2000–01 ANAPROF

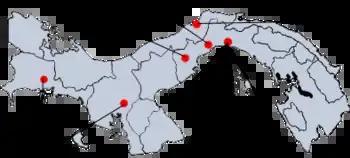
ANAPROF 2000-01 team distribution

ANAPROF 2000–01 is the 2000-2001 season of the Panamanian football league, ANAPROF. The season started on July 28, 2000 and finalized on February 2, 2001 when Panama Viejo was crowned champions after defeating Tauro 4-3.